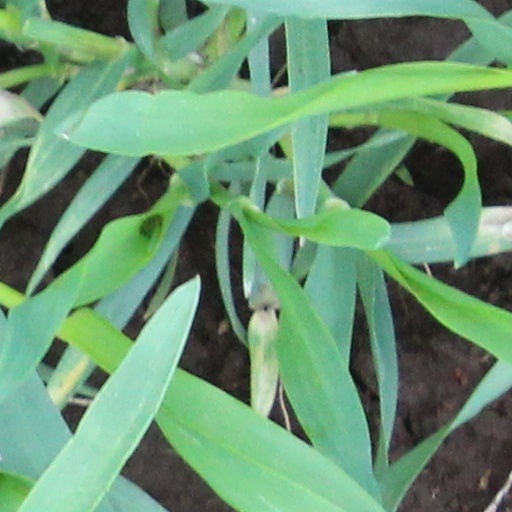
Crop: wheat